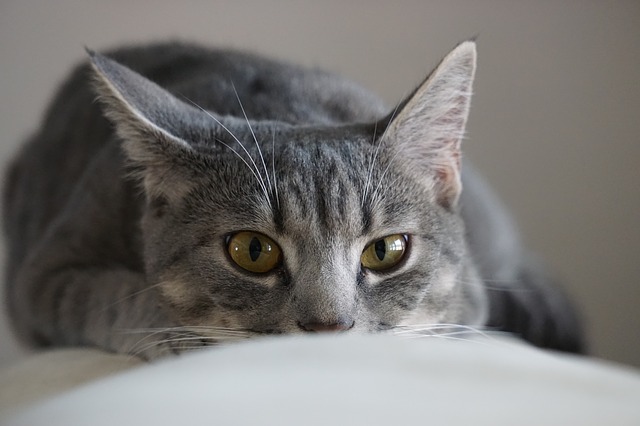
Label: cat